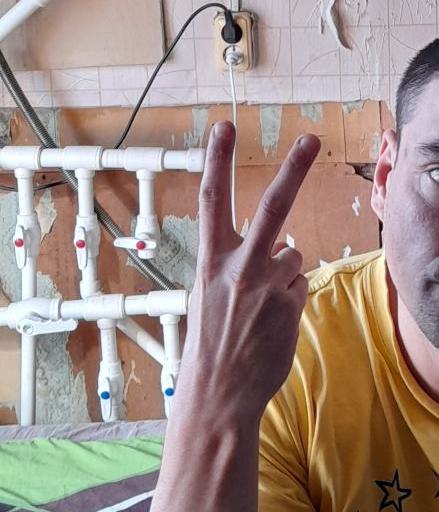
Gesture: peace_inverted